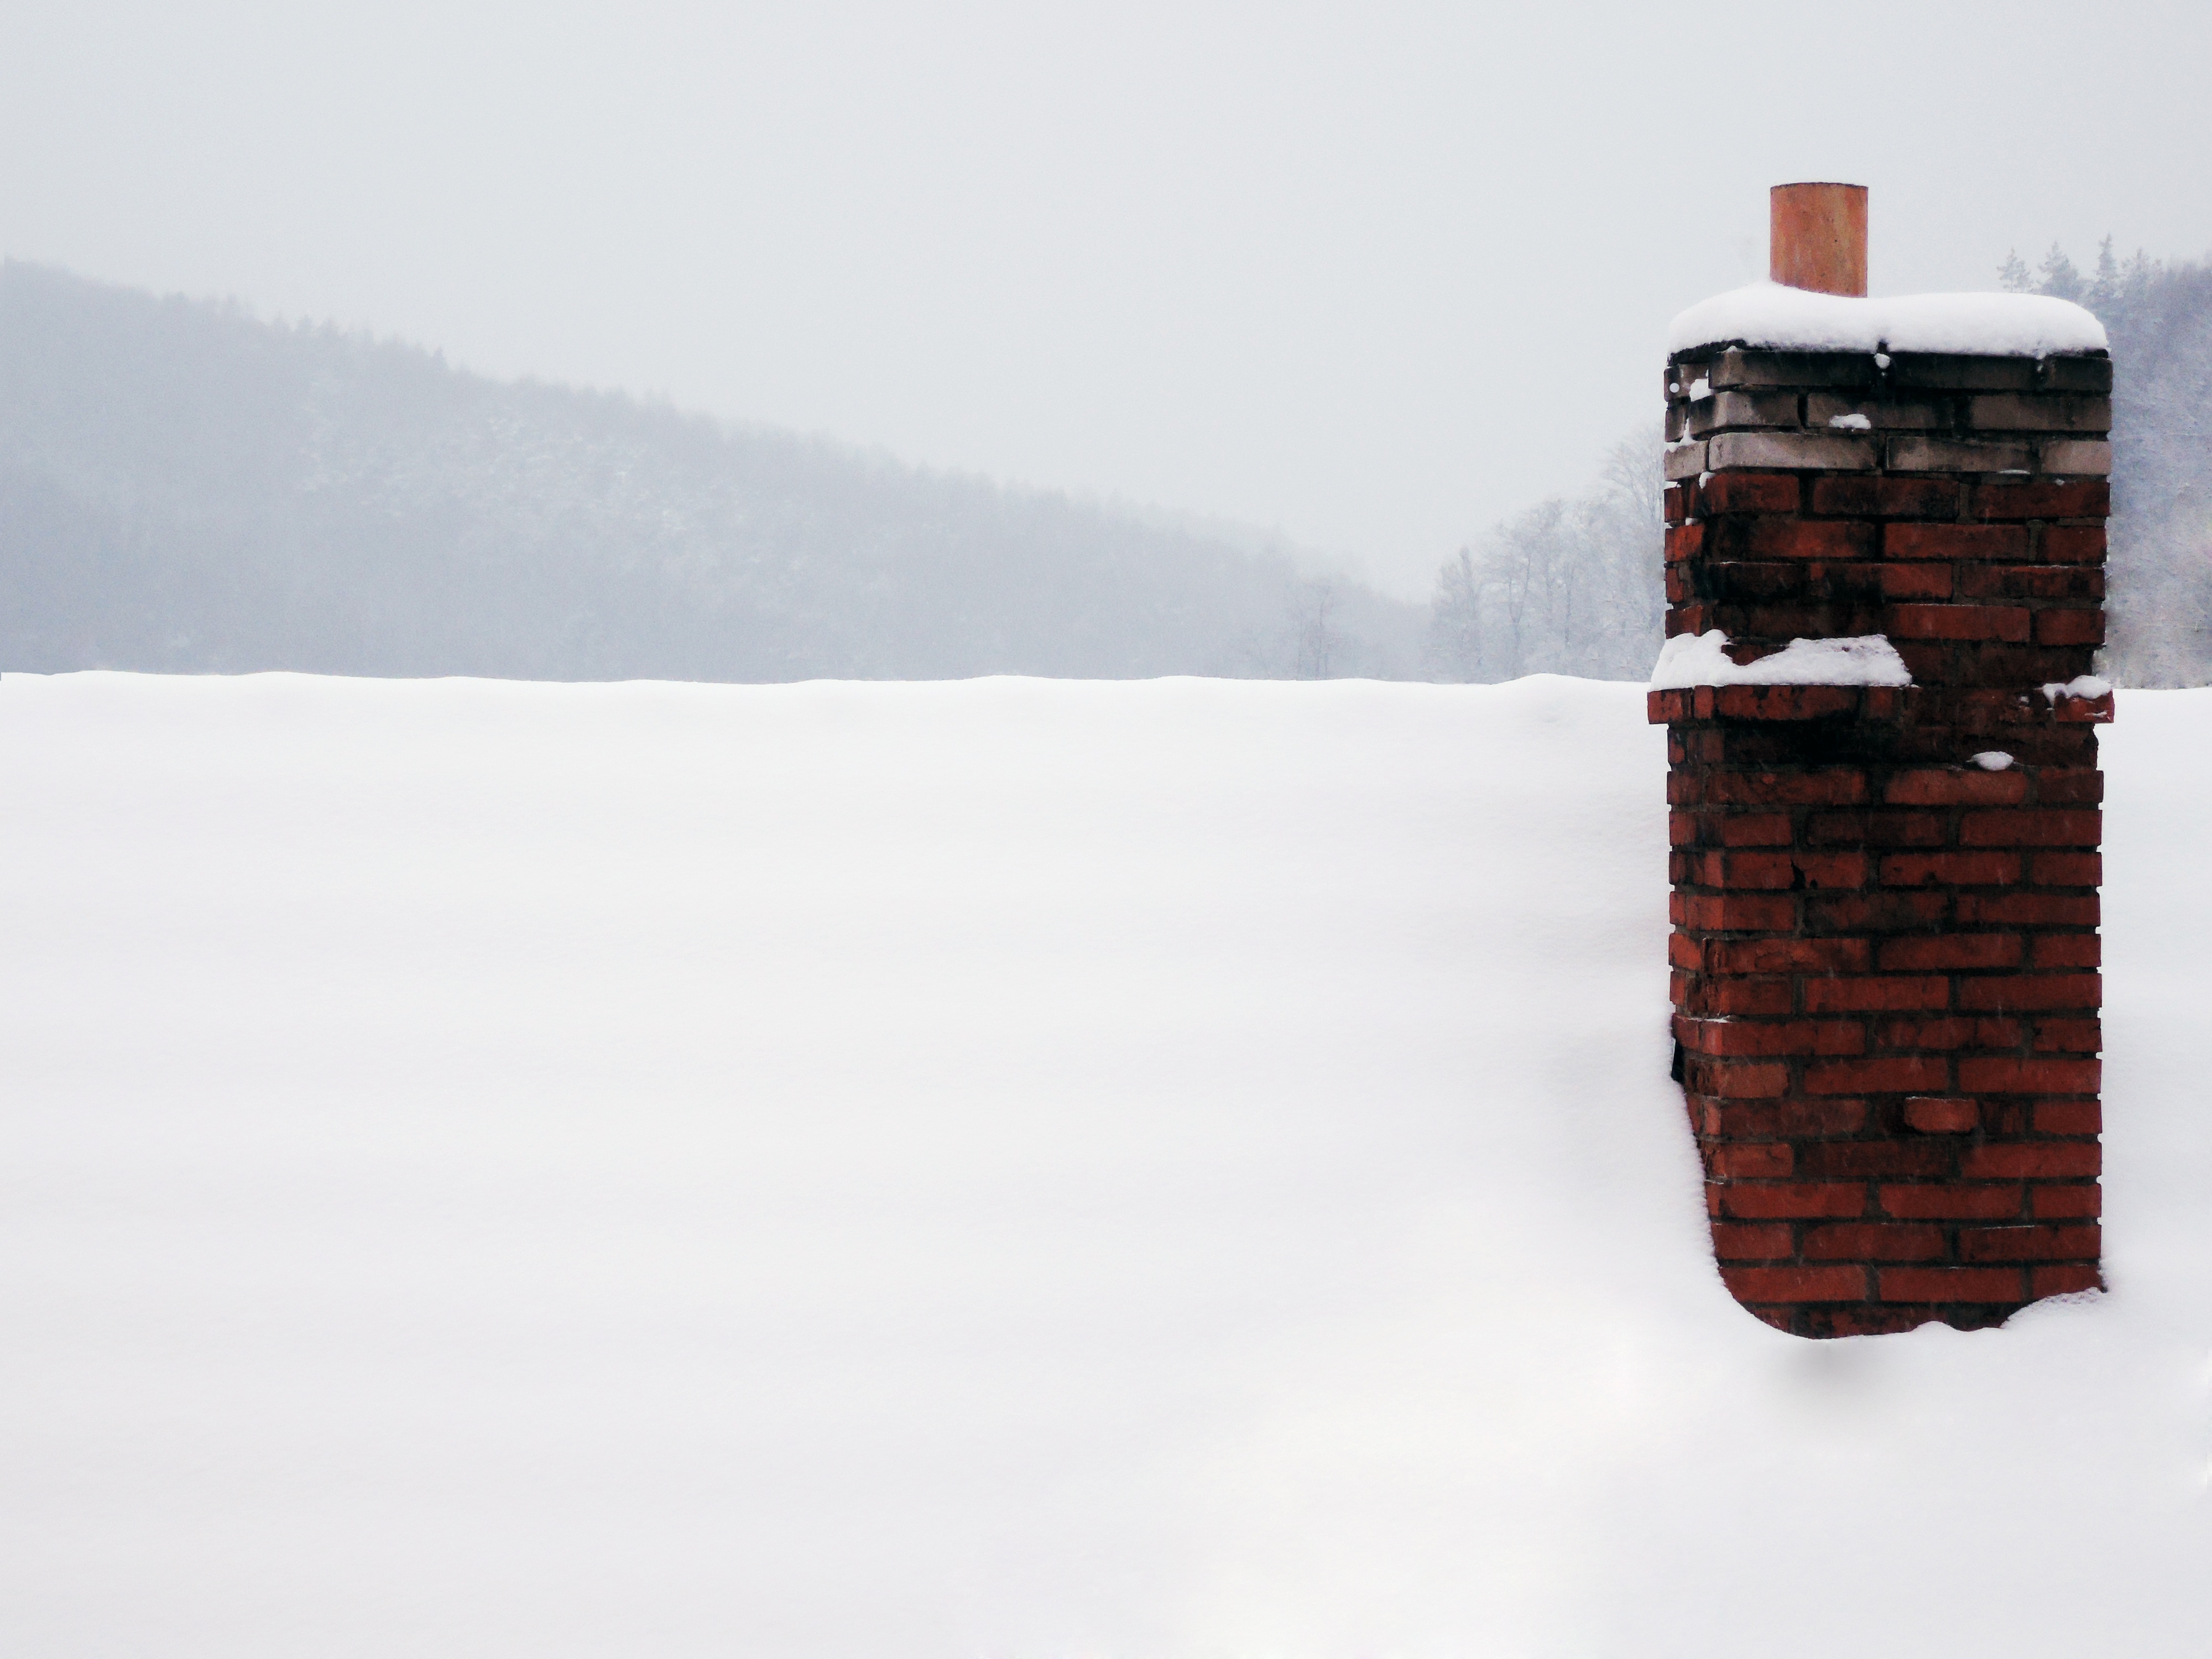
landscape, nature, forest, horizon, snow, winter, white, roof, wall, land, orange, red, weather, chimney, peace, snowy, gray, old building, season, old house, bricks, forests, blizzard, reality, freezing, white sky, the white landscape